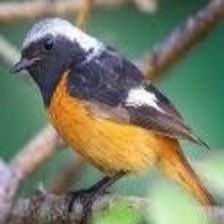
Species: DAURIAN REDSTART
Scientific name: PHOENICURUS AUROREUS